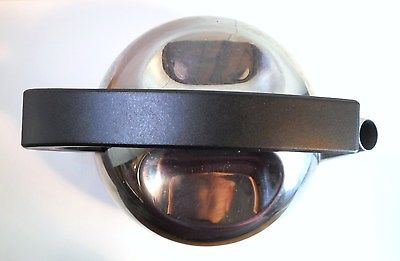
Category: kettle